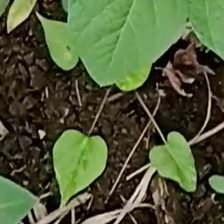
Weed species: Obscure_morning _glory(Ipomoea obscura)